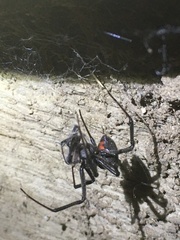
Species: Lactrodectus_hesperus